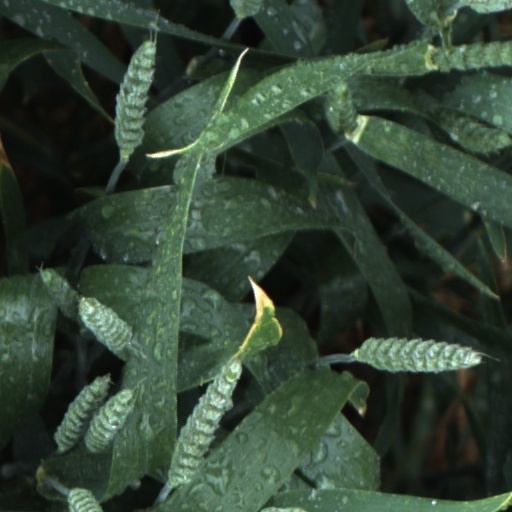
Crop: wheat